Yanartaş

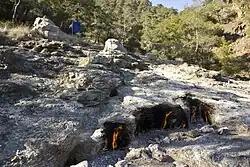
Constantly flaming Yanartaş

Yanartaş (Turkish for "flaming stone") is a geographical feature near the Olympos valley and national park in Antalya Province in southwestern Turkey. It is the site of dozens of small fires which burn constantly from vents in the rocks on the side of the mountain. Directly below the fires are the ruins of the temple of Hephaistos, the Greek god who was associated with fire through his role as the blacksmith to the gods. To see the fires and the ruins, visitors must first go to the entrance at the foot of the mountain. The site is at the top of an easy one kilometre climb. Most people visit at night, when the fires are at their most spectacular.